Alanya

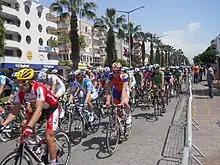
Dozens of professional bicyclists race on a street lined with palm trees and pastel apartments.

Alanya is home to a woman's basketball team, Alanya Belediye, which started in the first division but was relegated after the 2002 season. The city hosts a Süper Lig soccer team, Alanyaspor. The club was founded in 1948, and play home games at Milli Egemenlik Stadium. It played in the Second League between 1988-1997 and 2014–2016. The club finally promoted to top level in 2015–16 season where they have played in to this day. In 2007, the city began constructing a new soccer facility with the intention of hosting winter competitions between major teams. The public Alanya Municipality Sports Facility is located adjacent to Milli Egemenlik Stadium, which is one of thirteen facilities.